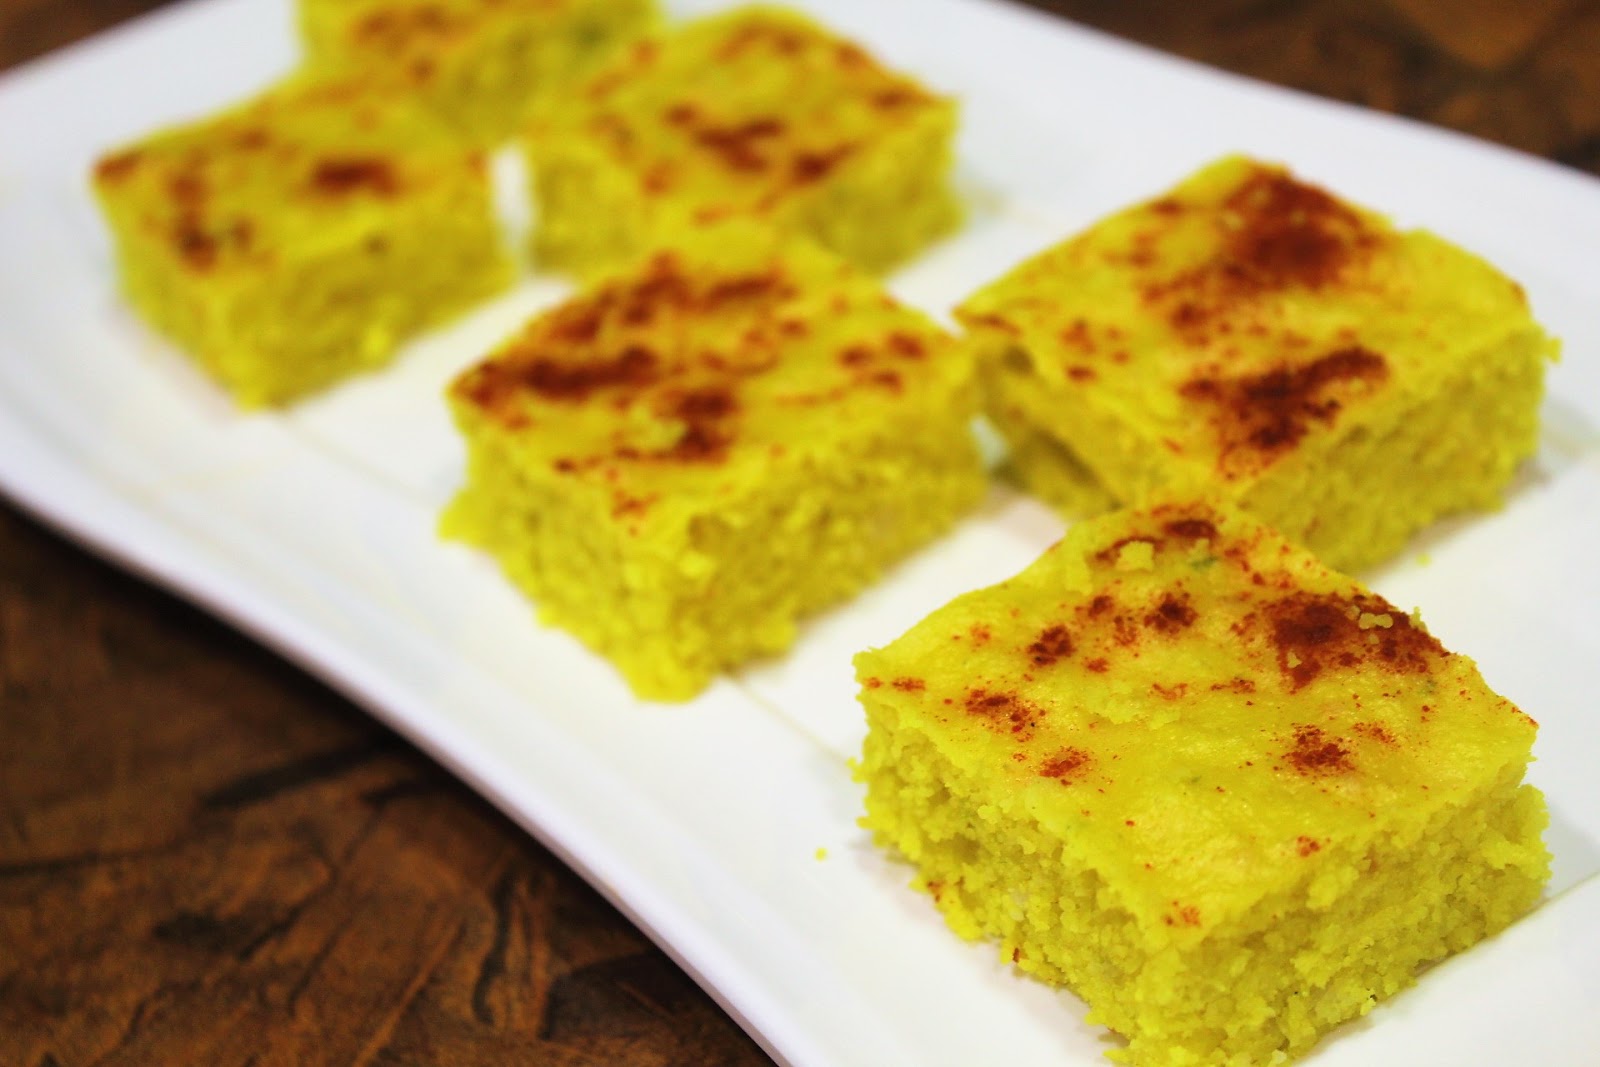
Dish: dhokla